Chenchu Lakshmi (1958 film)

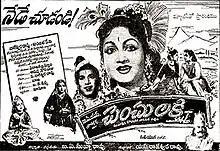
Theatrical release poster

Chenchu Lakshmi is a 1958 Indian Hindu mythological film produced and directed by B. A. Subba Rao. The film stars Akkineni Nageswara Rao and Anjali Devi, with music composed by S. Rajeswara Rao. It was simultaneously shot in Telugu and Tamil languages, with most of the actors and scenes being the same in both versions. Another "Chenchu Lakshmi" was earlier made in 1943 with a different cast and crew.